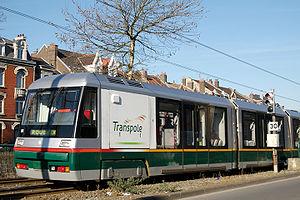
Villeneuve-d’Ascq est une commune française et une technopole, située dans le département du Nord, en région Hauts-de-France. Elle fait partie de la Métropole européenne de Lille.
Le tramway du Grand Boulevard est un ensemble de deux lignes qui relie la ville de Lille à Roubaix et Tourcoing et forme un réseau en Y d'une longueur de 17,5 km. Surnommé le « Mongy », du nom de son créateur Alfred Mongy, le tramway fut conçu avec le Grand Boulevard qu'il emprunte depuis sa mise en service le 11 décembre 1909 avec un tronc commun de Lille au Croisé-Laroche et deux branches vers Roubaix et Tourcoing, il comportait également une troisième branche vers le centre-ville de Marcq-en-Barœul ouverte en 1930 et fermée en 1972.
Wasquehal est une commune française située dans le département du Nord, en région Hauts-de-France.